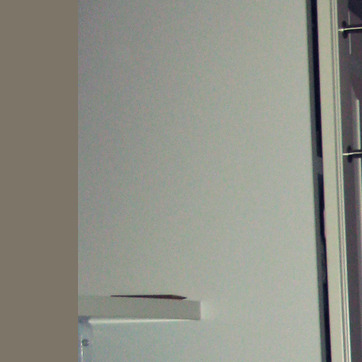
Material: painted